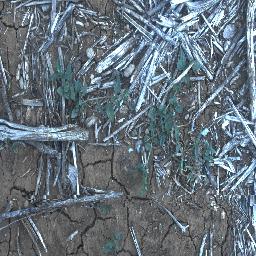
Label: negative